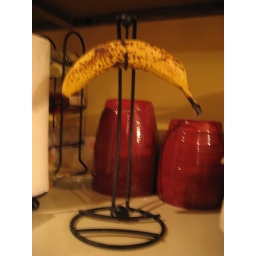
banana in my parents' kitchen